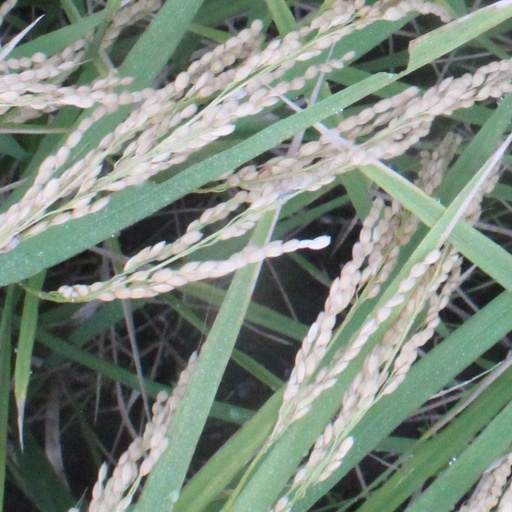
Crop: rice